Josephine Meeker

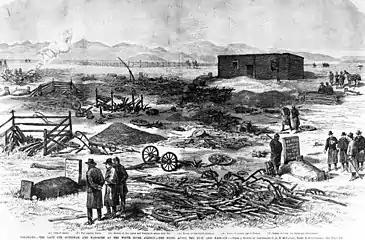
Etching which depicts the aftermath of the Meeker Massacre, when women and children were taken captive by Ute Indians. Her father's grave is shown in the lower left corner.

Nathan Meeker was trying to convert the Ute to farming and Christianity, both of which they resisted. They were dependent on horses, hunting game, and nomadism. White settlers had been encroaching on Ute lands for decades, and the Utes' resentment grew as the game declined. When Meeker plowed up one of the Utes' horse race tracks, he quarreled with a Ute. Meeker sent a request to Rawlins, Wyoming, asking for soldiers to guard the agency. On September 21, 1879, Major Thomas Thornburg left Fort Steele with 190 men.